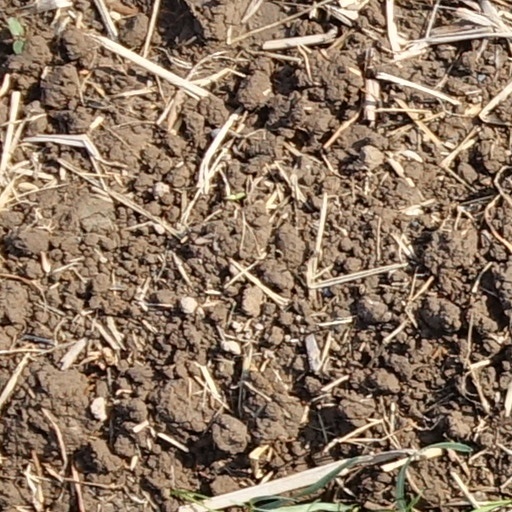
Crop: wheat